Terry Nichols

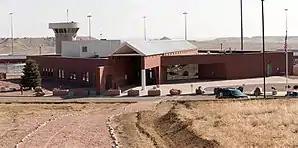
Florence ADMAX USP, the supermax security prison where Nichols resides

McVeigh was tried before Nichols and sentenced to death. Former army soldier and friend of Nichols, Michael Fortier, testified against both McVeigh and Nichols. Fortier had entered into a federal plea agreement for reduced charges in return for his agreement to testify. He was charged with failing to notify authorities in advance of the crime and sentenced to 12 years in prison. Fortier testified that Nichols and McVeigh had expressed anti-government feelings and conspired to blow up the Murrah federal building. He said he helped McVeigh survey the building before the attack. He also testified that Nichols had robbed an Arkansas gun dealer to finance the cost of the bombing. Fortier provided "solid bricks of evidence" for the cases against McVeigh and Nichols, according to the prosecutor.